Le Portrait de Petit Cossette

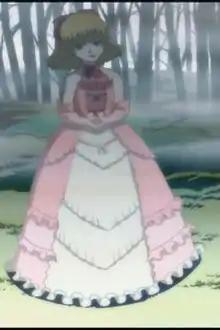
Cossette d'Auvergne from Le Portrait de Petit Cossette

Aniplex released the three Region 2 DVD compilations from May 26, 2004 to December 22, 2004. On December 1, 2004, the soundtrack to the OVA was released by Wint. It contained eighteen tracks by Yuki Kajiura, including the main theme music . Later released as a single on August 11, 2004, "Hōseki" is sung by Marina Inoue. During the period when Geneon Entertainment held the license, the episodes were aired on Fuse TV The anime has since been relicensed by Sentai Filmworks, with distribution from Section23 Films. The OVA was released on April 20, 2010 and streamed on the Anime Network a month later.